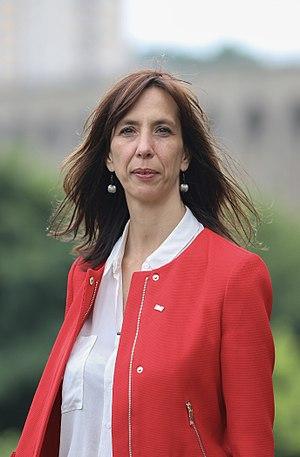
Albane gaillot (2) à Arcueil.
Le groupe Écologie démocratie solidarité est un groupe parlementaire de l'Assemblée nationale française.
Cet article dresse, par ordre alphabétique, la liste des 577 députés français de la XVᵉ législature de la Cinquième République, ouverte le 21 juin 2017.